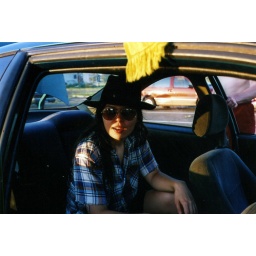
michelle in the car on the day we went to the beach and veggie castle.